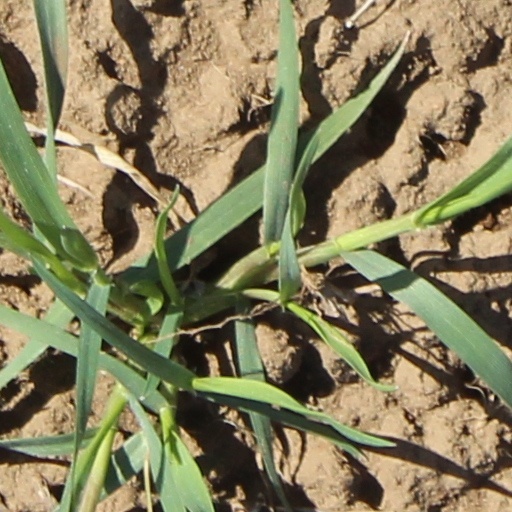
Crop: wheat